Carrier generation and recombination

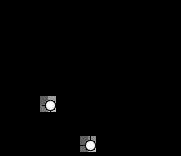
Electron and hole trapping in the Shockley-Read-Hall model

When carrier recombination occurs through traps, we can replace the valence density of states by that of the intragap state. The term formula_54 is replaced by the density of trapped electrons/holes formula_55.